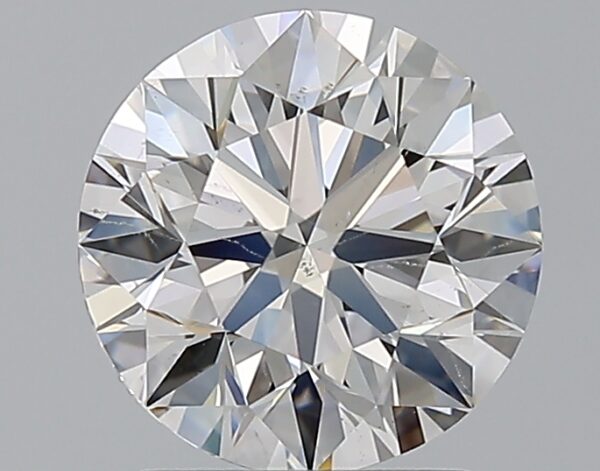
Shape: round
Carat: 2.01
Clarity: SI1
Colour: F
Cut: EX
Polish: EX
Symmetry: EX
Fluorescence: N
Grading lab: GIA
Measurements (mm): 8.01 x 8.06 x 5.04